Gustav Ernesaks

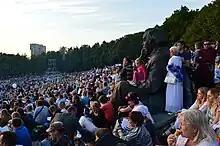
A statue of Gustav Ernesaks during XXVI Estonian Song Celebration

Gustav Ernesaks (12 December 1908 – 24 January 1993) was an Estonian composer and a choir conductor.